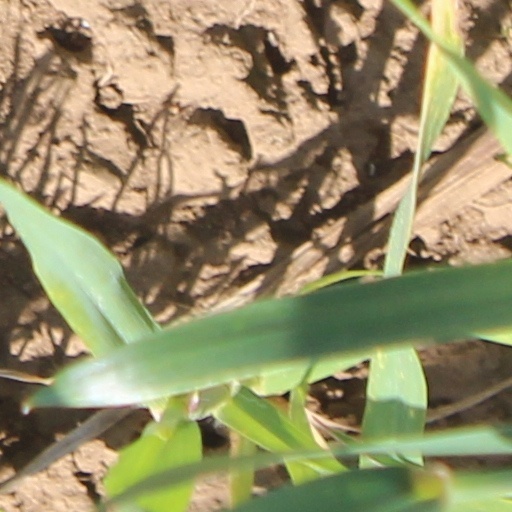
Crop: wheat